Kinmen

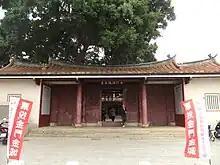
Kinmen Military Headquarters of Qing Dynasty

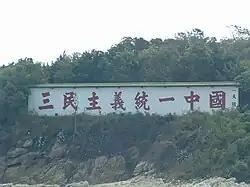
"Three Principles of the People Unify China" Wall built before the 1987 Lieyu massacre on Dadan Island facing mainland China.

Humans have lived on Kinmen for 5,800 to 8,000 years. During the reign of Emperor Yuan (317 CE), the Five Barbarians invasion of China led six extended families to flee south and they settled in Kinmen, then called Wuzhou. More people settled there during the Tang dynasty, changing the name from" Wuzhou" to "Kinmen".